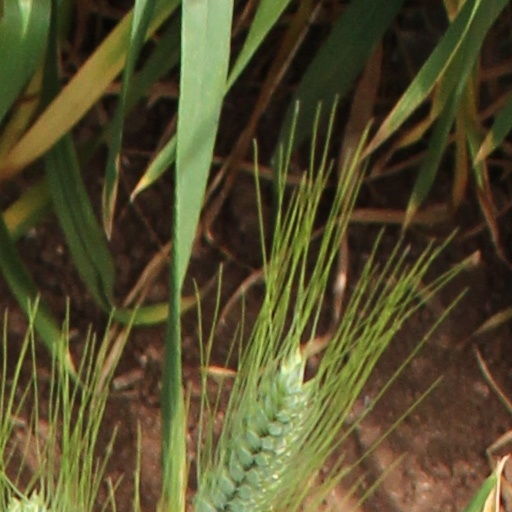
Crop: wheat